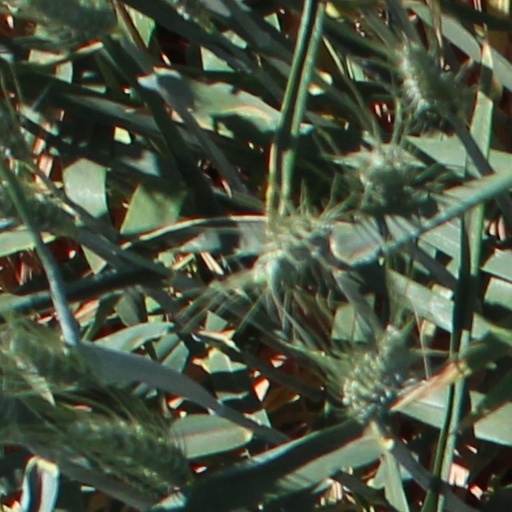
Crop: wheat